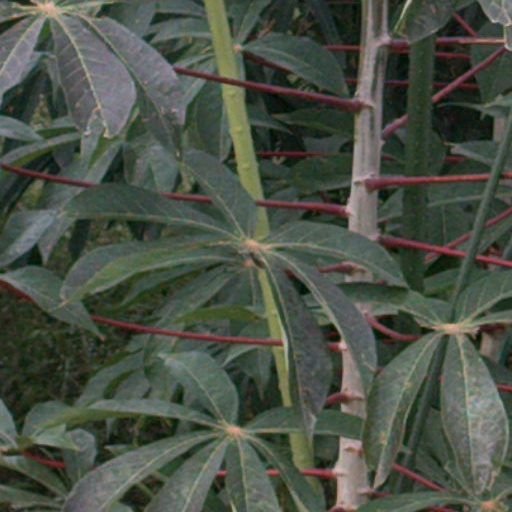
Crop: cassava